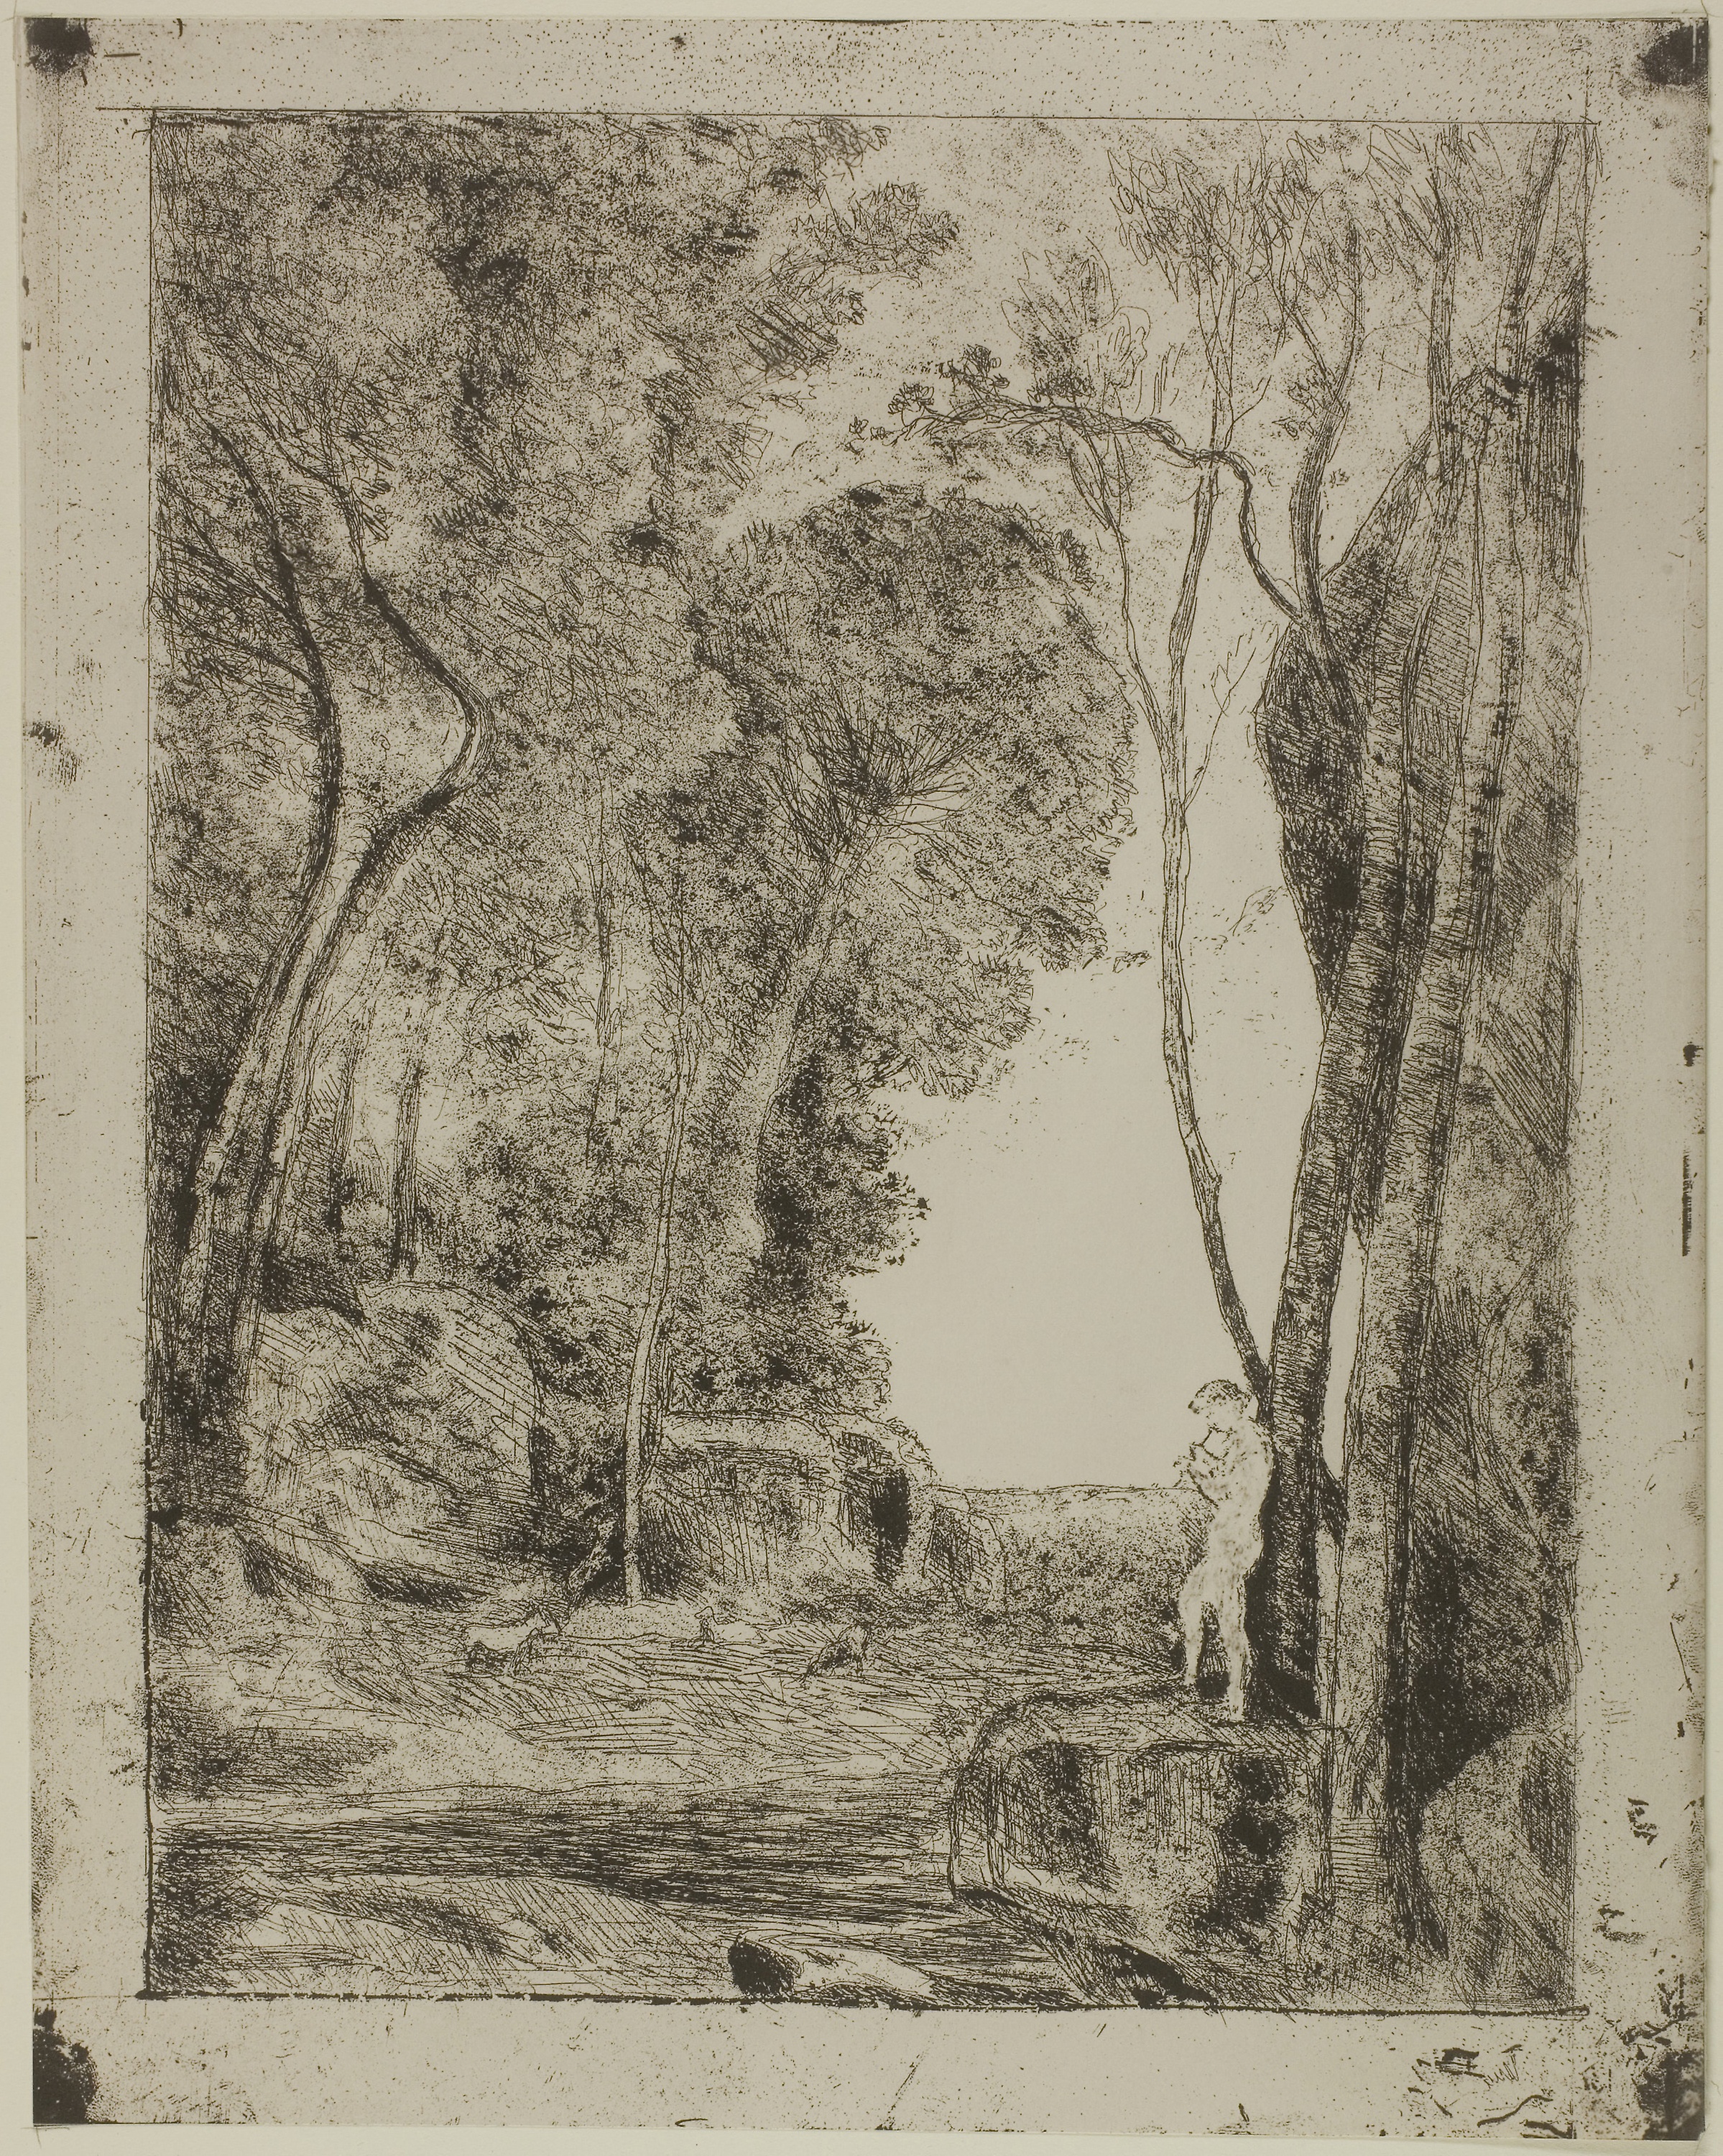
tree, art, picture frame, history, visual arts, artwork, drawing, painting, plant